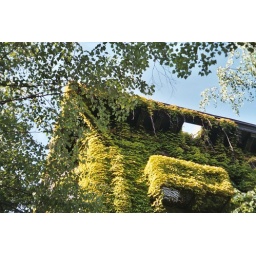
Apartment building with vines and blue sky in Seattle.